West Virginia State Capitol

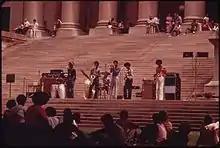
A celebration at the Capitol, 1973

A Capitol Building Commission, created by the Legislature in 1921, authorized construction of the present capitol. Architect Cass Gilbert designed the buff limestone structure that was to have a final cost of just under $10 million. Construction began in 1924, the cornerstone was laid on November 5, 1930, and, after the three stages of construction were completed, Governor William G. Conley dedicated the capitol on June 20, 1932.